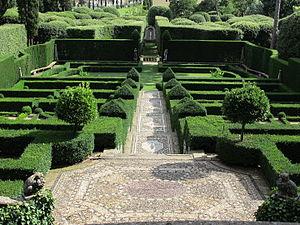
La villa I Tatti est une demeure renaissante italienne, siège de The Harvard Center for Italian Renaissance Studies.